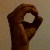
The image shows a hand gesture representing the letter 'O' in Indian Sign Language.